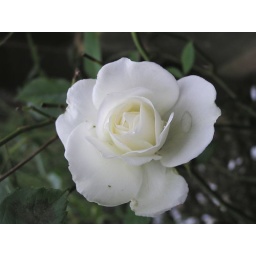
the other white rose in the garden.Silver Anniversary, I think.